Helene von Mülinen

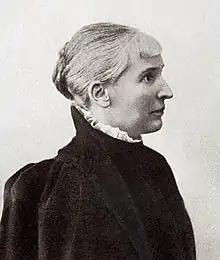
Helene von Mülinen, 1897

Helene von Mülinen (27 November 1850 – 11 March 1924) was a Swiss feminist regarded as the founder of the organized Swiss women's suffrage movement. She founded the Swiss women's suffrage organization Bund Schweizerischer Frauenvereine (BSF) in 1900 and served as its first president between 1900 and 1904.